Shayne's Emporium

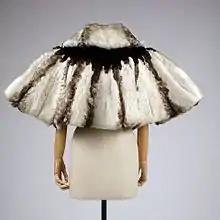
Cape of birdskins and mole fur, manufactured by C. C. Shaine, 1895 (Costume Institute, Metropolitan Museum of Art)

Shayne devoted a large amount of his time to his work and was rewarded with a reputation of honesty which